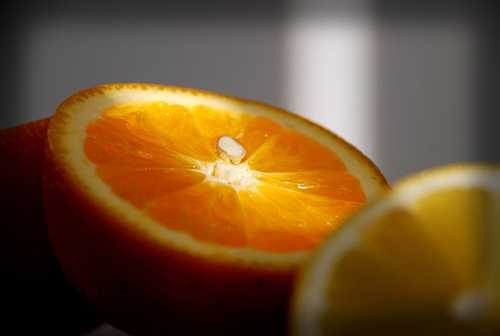
Label: Orange